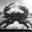
Label: cra